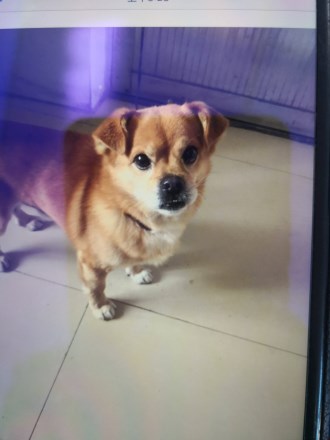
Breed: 3336-n000121-chinese_rural_dog